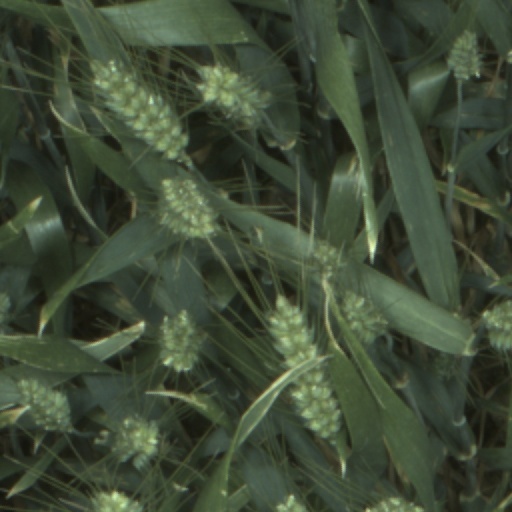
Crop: wheat